2009 swine flu pandemic in the United States

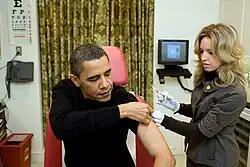
Barack Obama being vaccinated on Dec. 20, 2009.

An official for the White House said on April 24 that "the White House is taking the situation seriously and monitoring for any new developments. The president has been fully briefed." President Barack Obama stated that "We are closely monitoring the emerging cases of swine flu." He also noted, "This is obviously a cause for concern ... but it is not a cause for alarm."